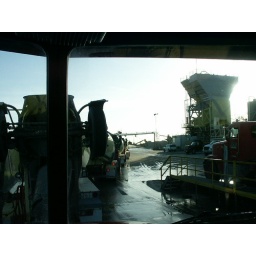
Teamsters Local 853 driven mixer truck waiting in line to get loaded at Bode Concrete plant in San Franicsco.